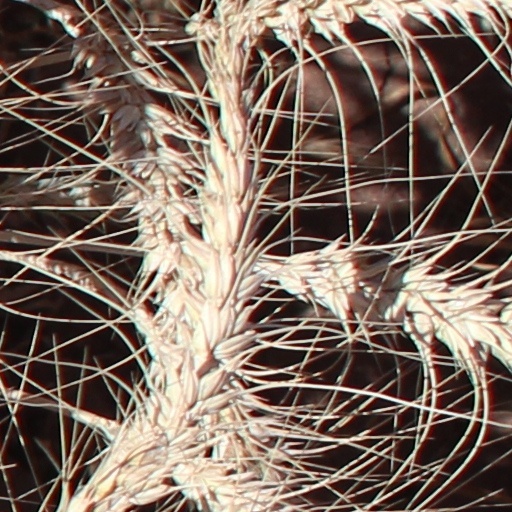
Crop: wheat